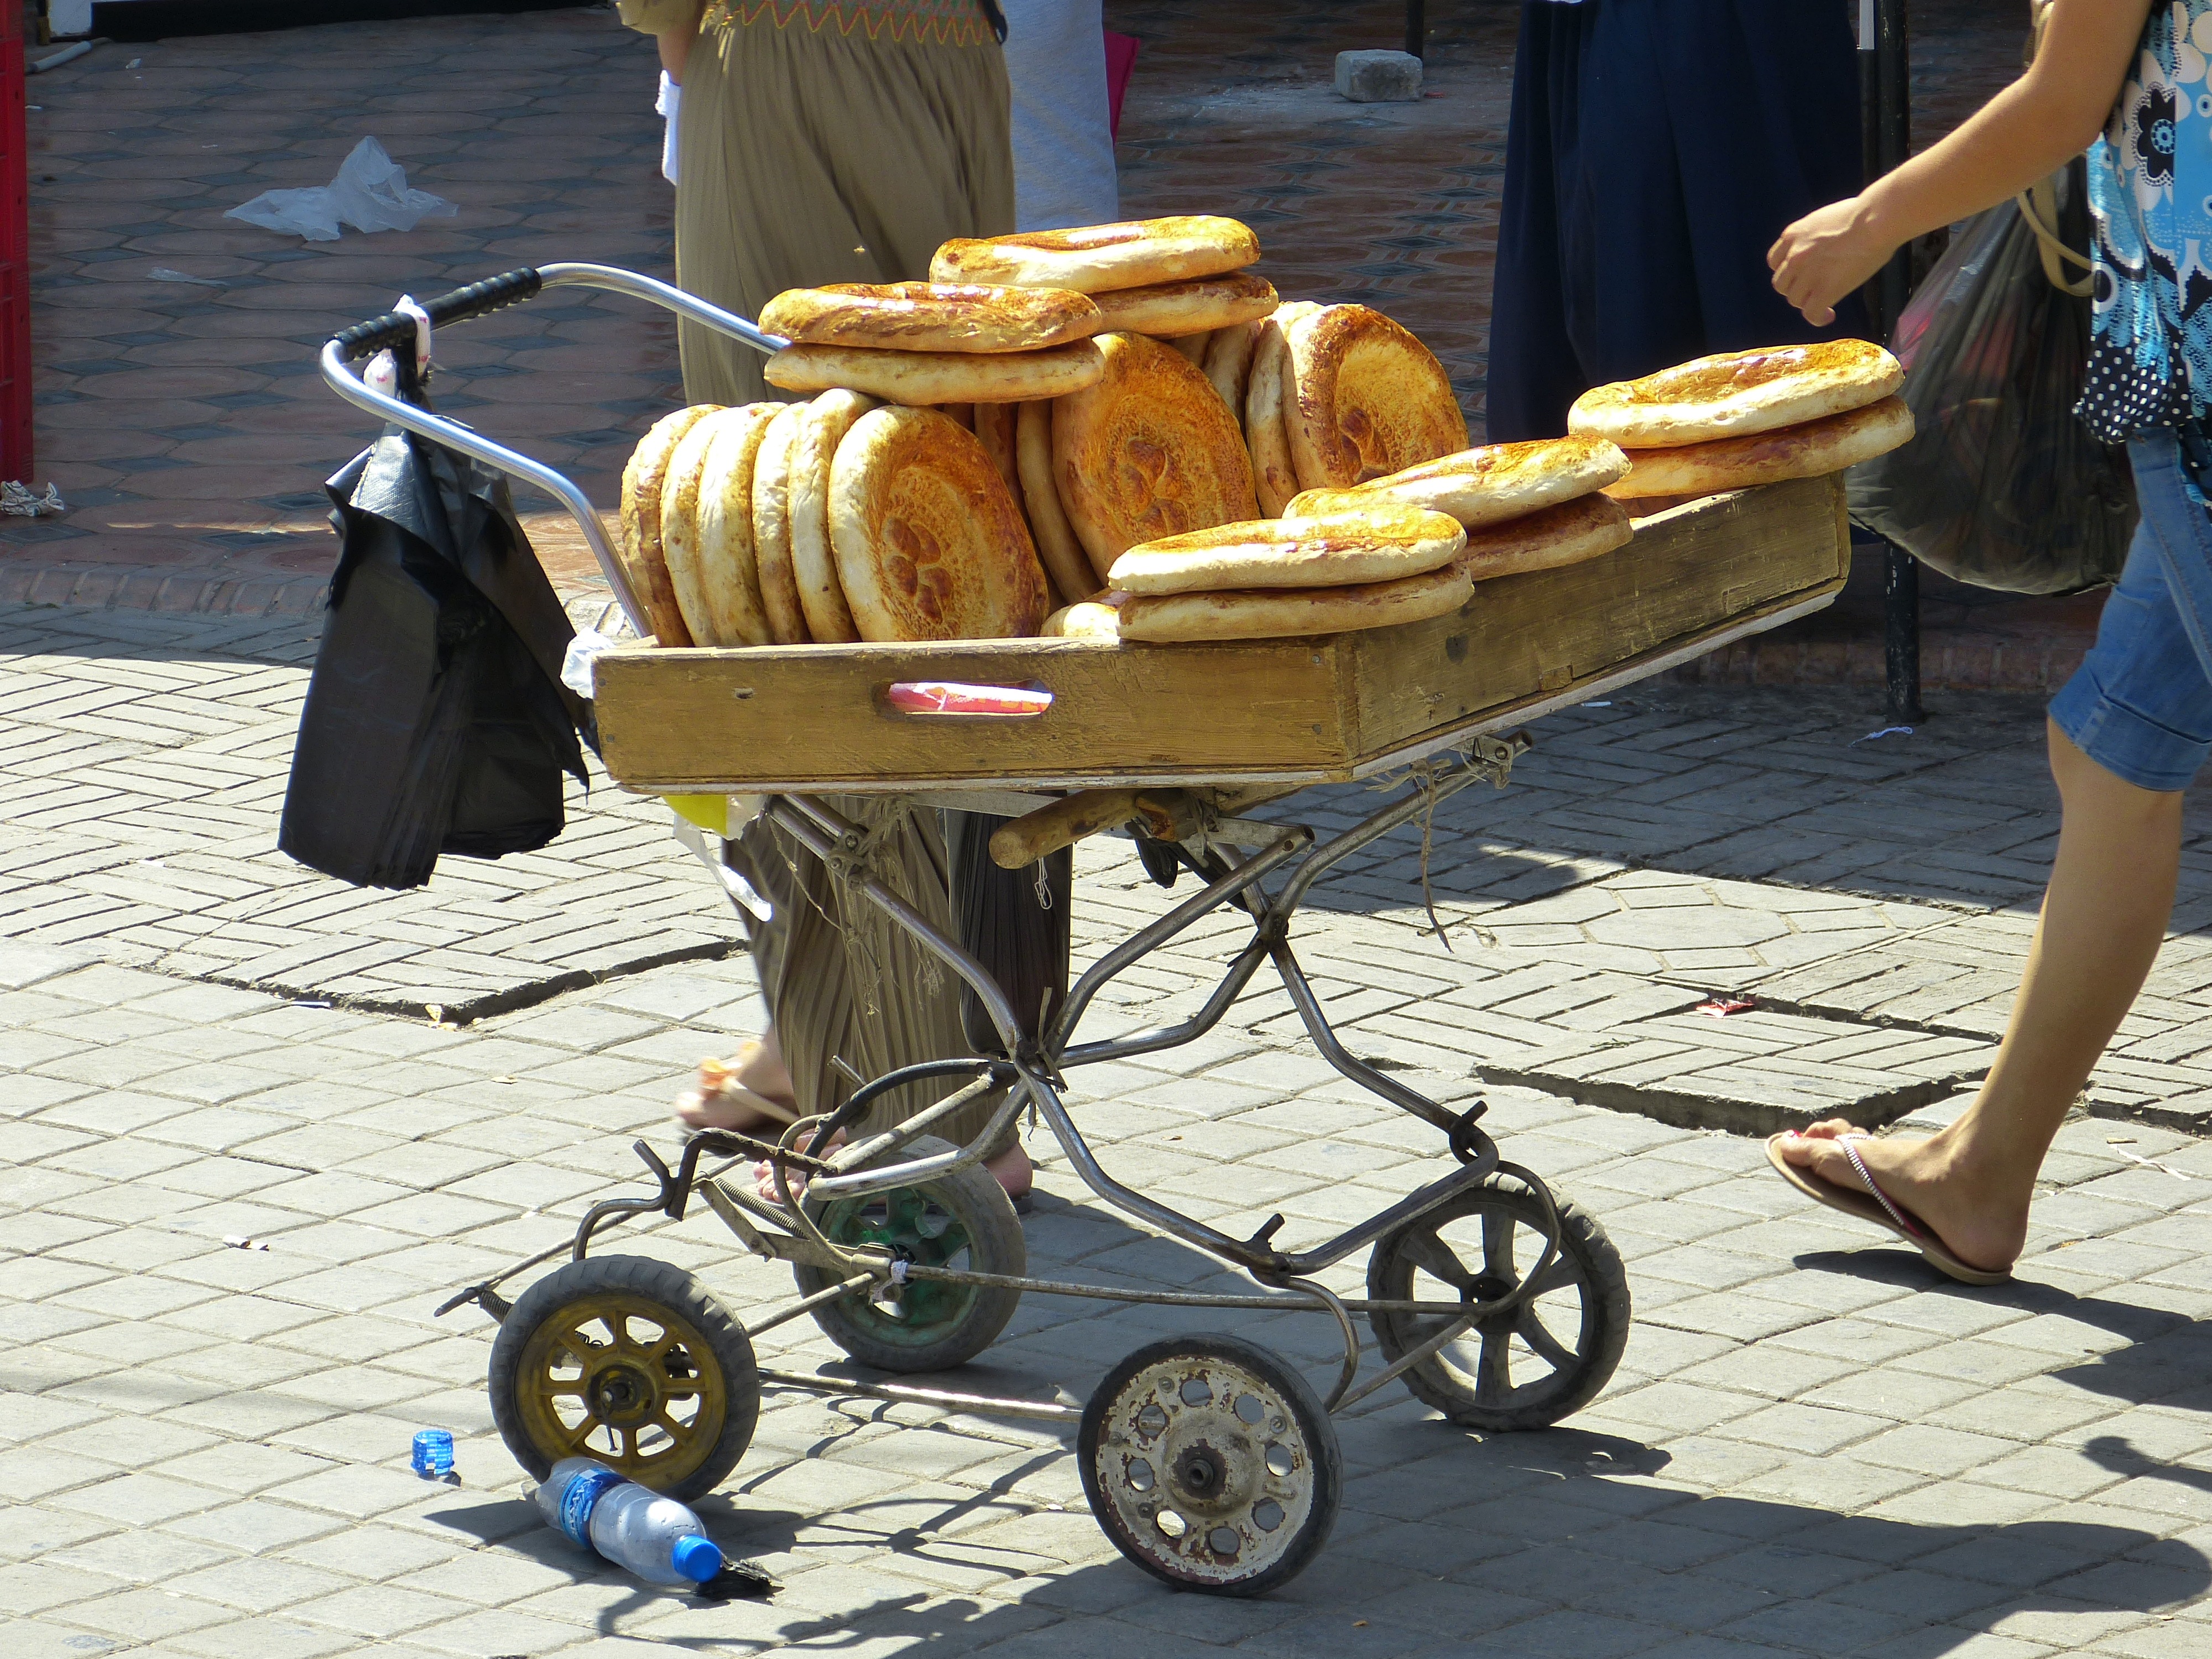
wheel, cart, food, vehicle, eat, delicious, bread, baked, product, bake, oven, uzbekistan, baby carriage, flat bread, bread stamp, clay oven